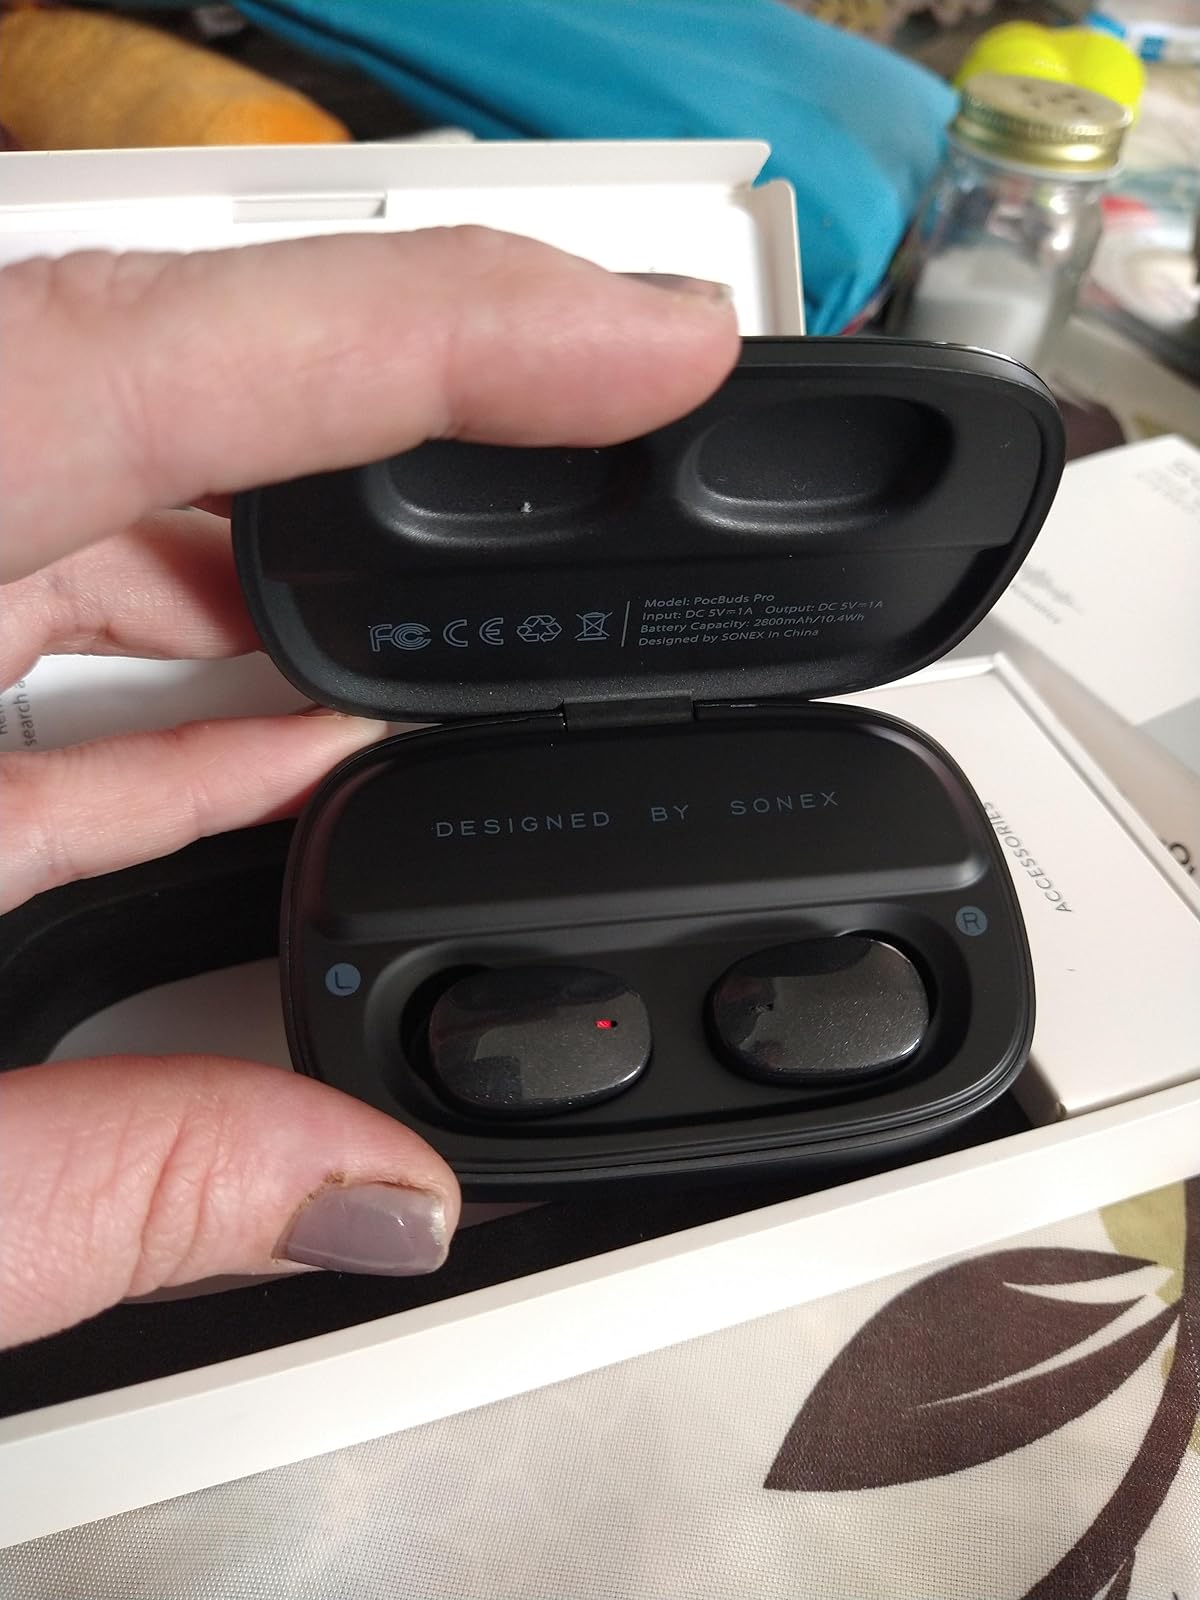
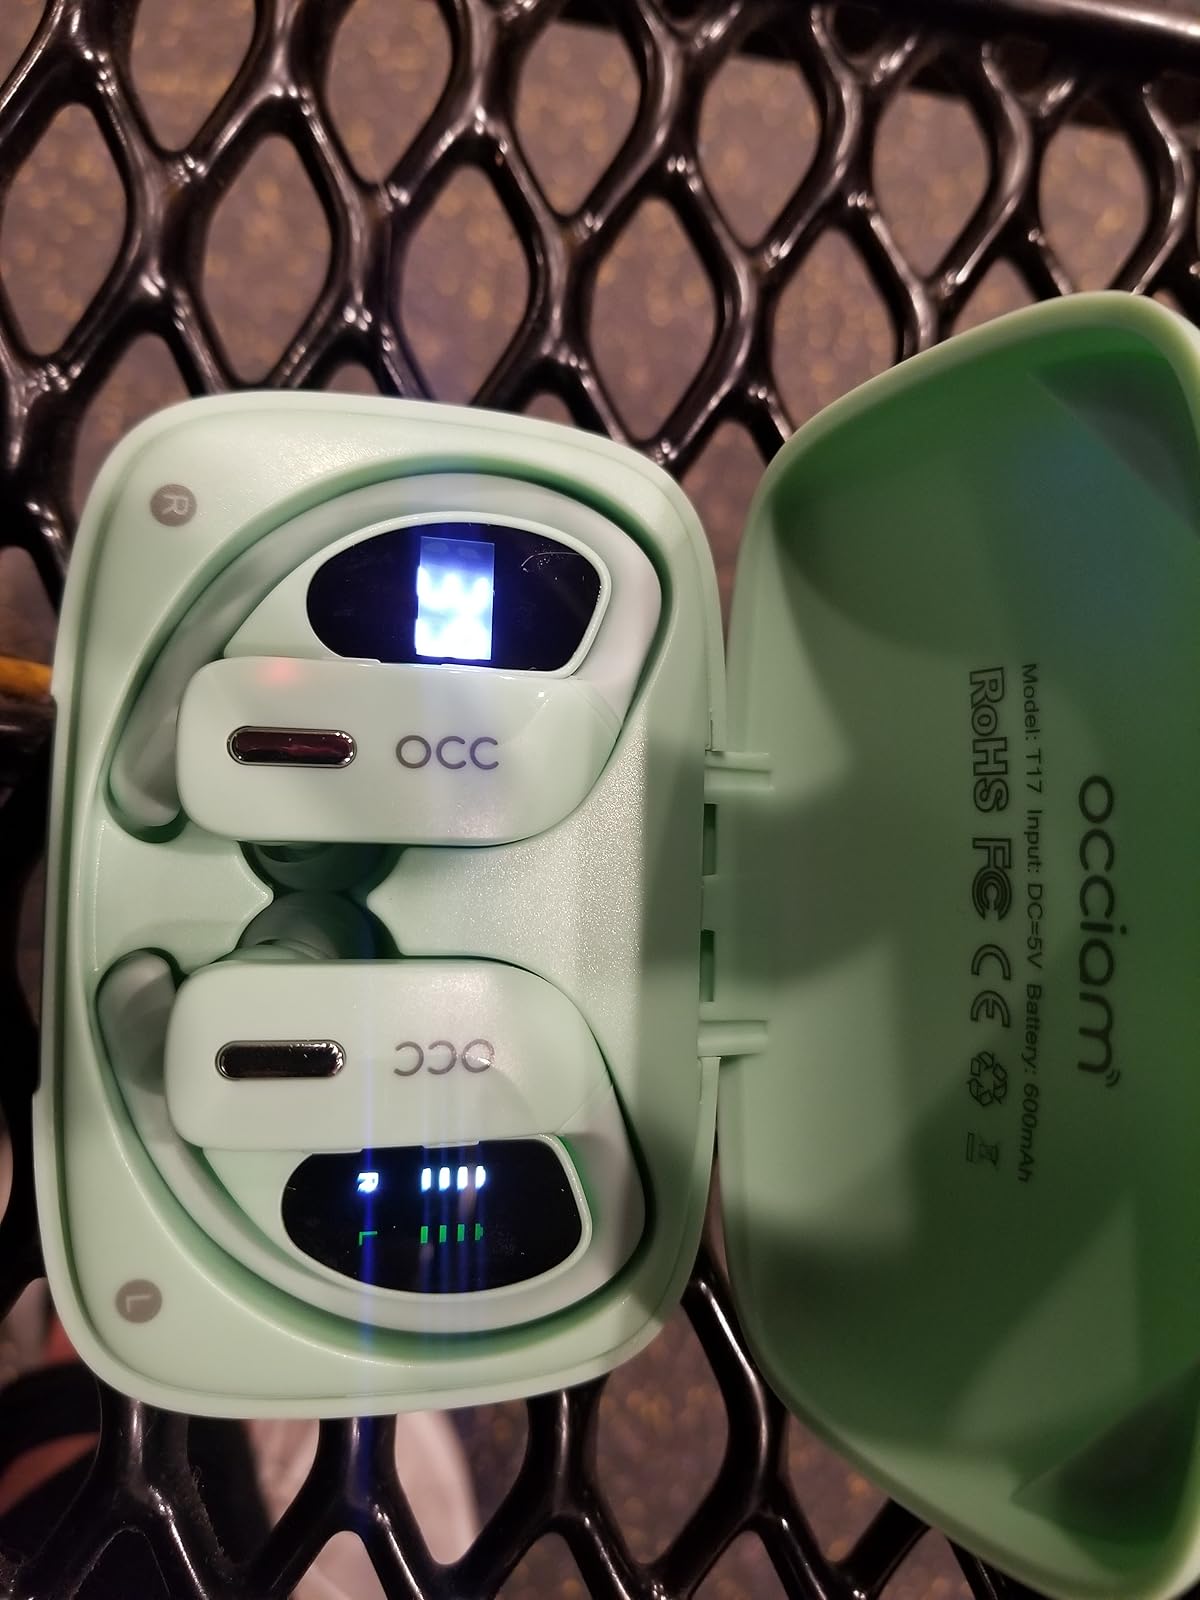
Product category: earbuds
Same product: no